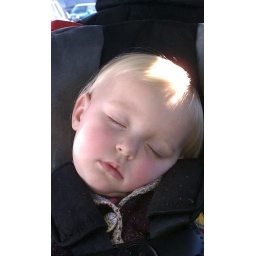
Sleepy in her car seat on the way to pdx.